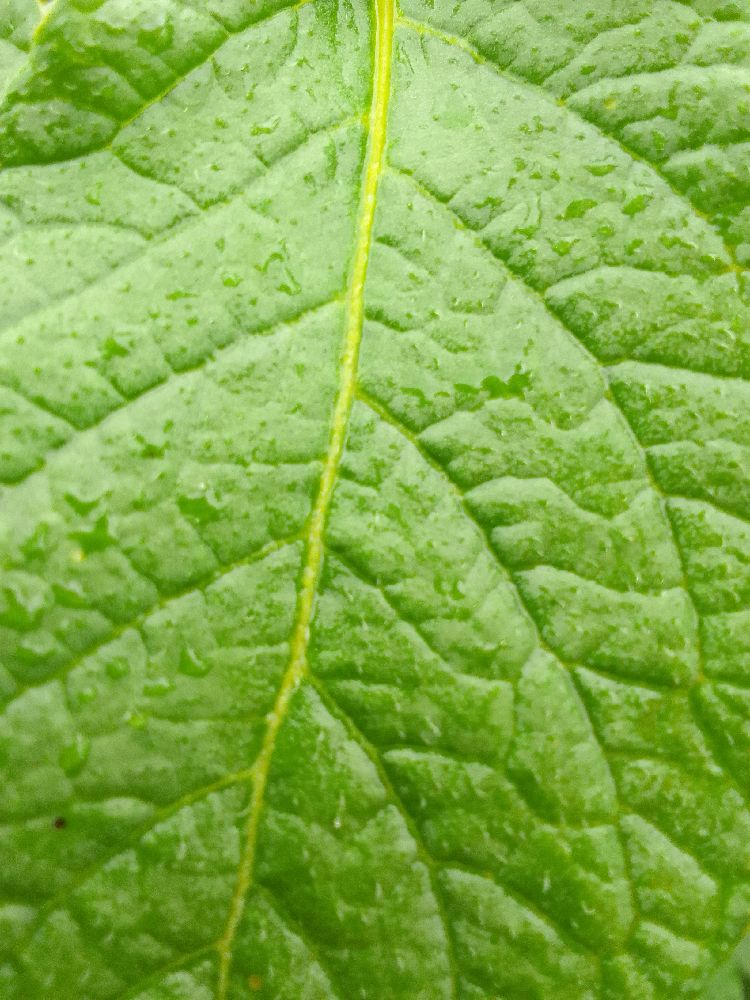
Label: Healthy